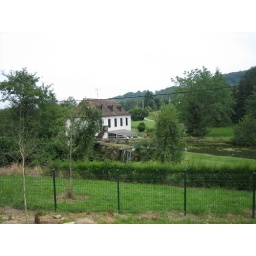
the mayors house across the road in Berenx